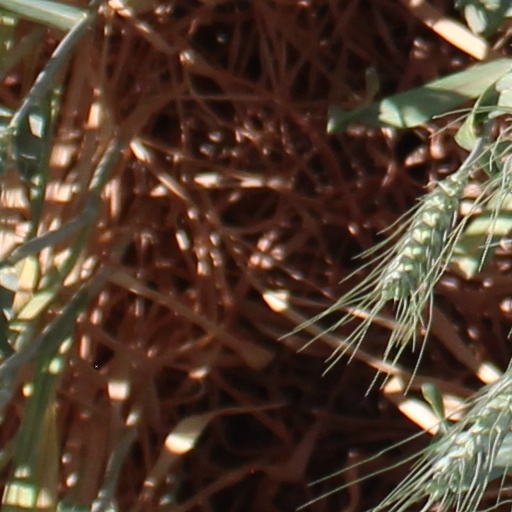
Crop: wheat